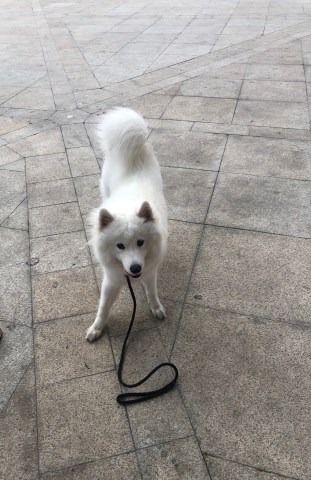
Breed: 2192-n000088-Samoyed